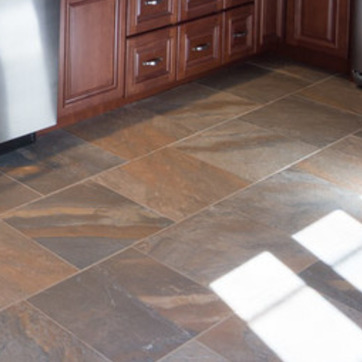
Material: tile